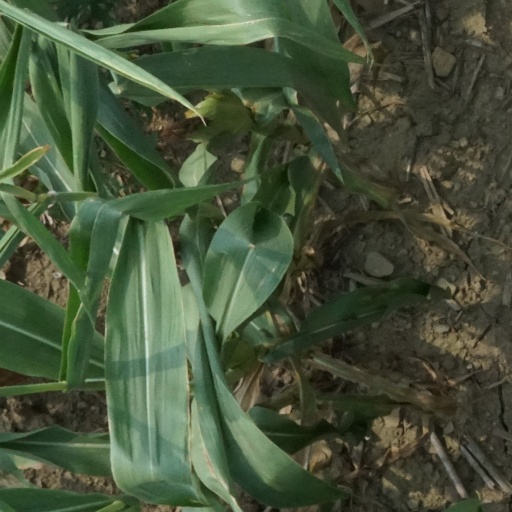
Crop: maize; corn